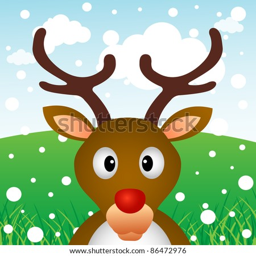
reindeer and snow in the forest